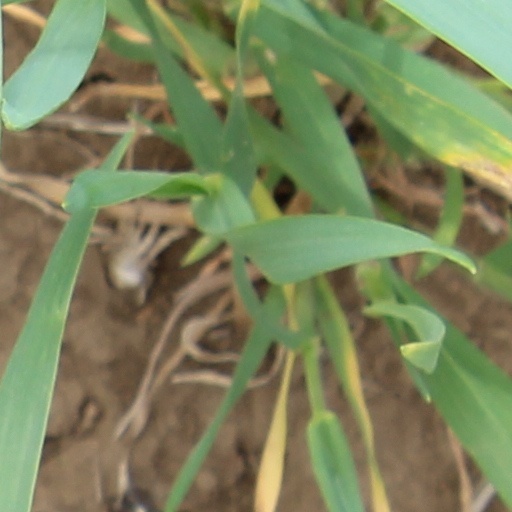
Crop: wheat